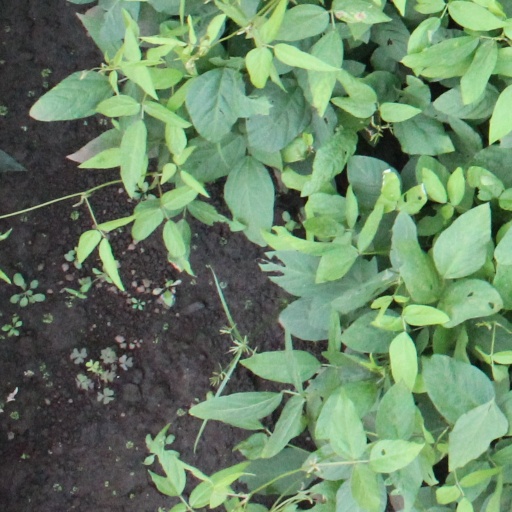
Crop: soybean